Wesleyan University

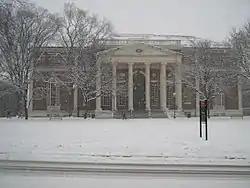
The front facade of Olin Memorial Library.

The university's Film Studies program is led by film historian Jeanine Basinger. In 2008, "Vanity Fair" said: "This tiny Connecticut University, with a total enrollment of 2,700, has turned out a shockingly disproportionate number of Hollywood movers and shakers." Similarly, in 2008, "Variety" magazine noted Basinger's contribution to the film industry through her work in the Wesleyan Film Studies program, and the large number of alumni of the program now working in Hollywood. University students, biographers, media experts, and scholars from around the world may have full access to The Wesleyan Cinema Archives, which document the film industry during the 20th century and contain the personal papers and film related materials of Ingrid Bergman, Frank Capra, Clint Eastwood, Federico Fellini, Elia Kazan, Frank Perry, Roberto Rossellini, Robert Saudek, Martin Scorsese, Gene Tierney, Raoul Walsh, and John Waters, amongst others.